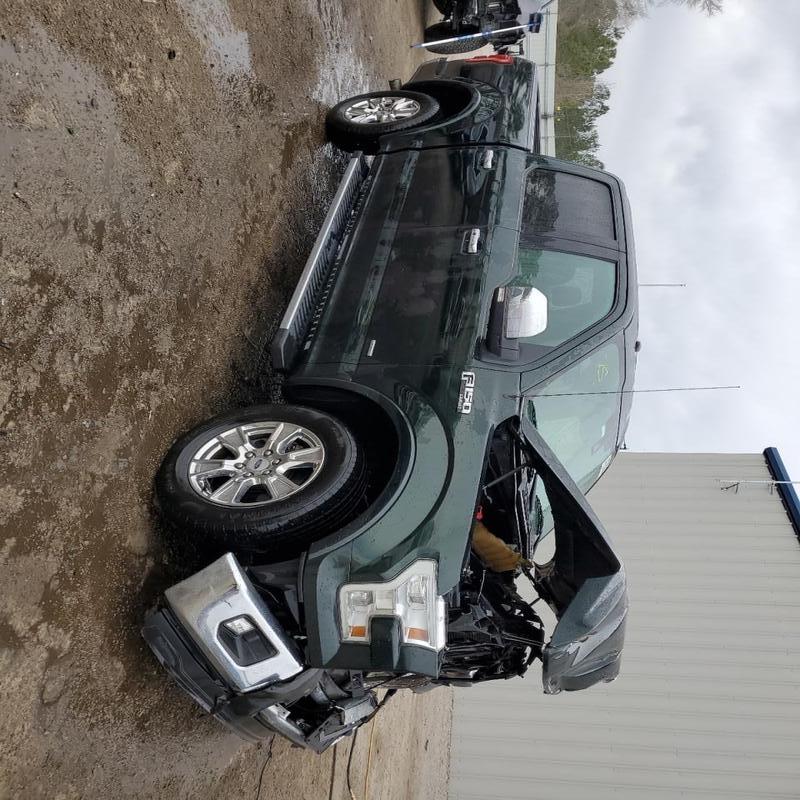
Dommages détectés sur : pare-choc avant, capot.
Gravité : majeur